History of the Miami Marlins

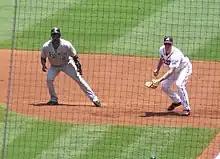
Ramírez (left) leading off first against the Atlanta Braves in 2008

The team also received encouraging news when injured pitcher Josh Johnson made a fast recovery from Tommy John surgery and Aníbal Sánchez came back from a torn labrum in the shoulder, both leaping into the rotation right away along with newly called up prized prospect Chris Volstad. In addition, the Marlins sent two players, Hanley Ramírez, who started the game at shortstop, and reserve Dan Uggla to the last All-Star Game at Yankee Stadium. The Marlins signed Hanley Ramírez to a 6-year, $70 million deal, making him the richest Marlin in history.